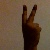
The image shows a hand gesture representing the number 2 in Indian Sign Language.